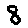
Label: 8